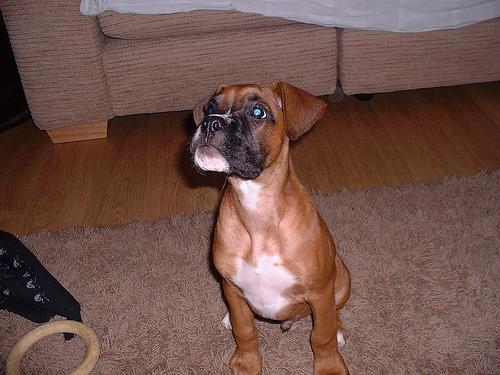
Breed: boxer